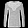
Label: Pullover